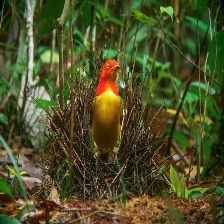
Species: FLAME BOWERBIRD
Scientific name: SERICULUS ARDENS